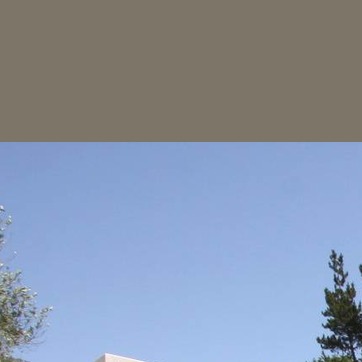
Material: sky